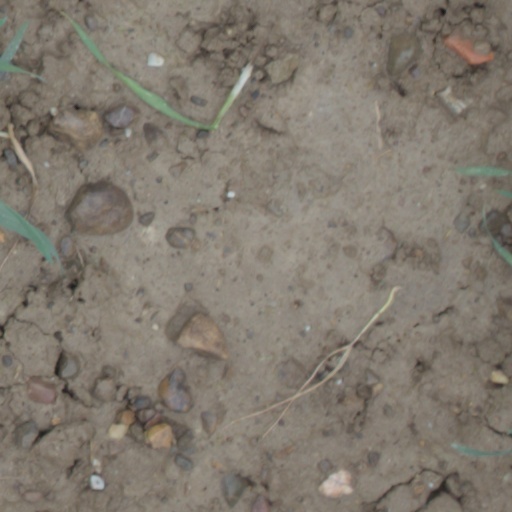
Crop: wheat